Degree of Murder

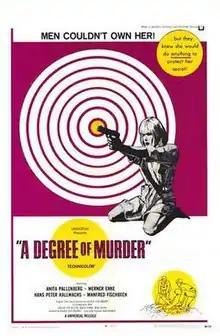

Degree of Murder is a 1967 West German film, starring Anita Pallenberg and directed by Volker Schlöndorff. The film is mainly known because of the soundtrack composed by Brian Jones (founder and multi-instrumentalist of the Rolling Stones), Pallenberg's boyfriend at the time.